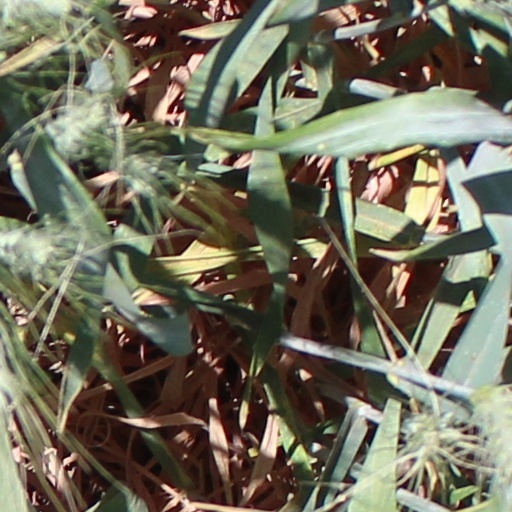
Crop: wheat